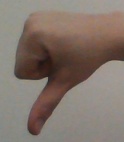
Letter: waw